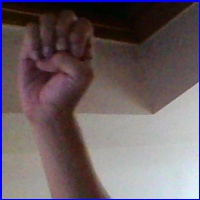
Letra: E